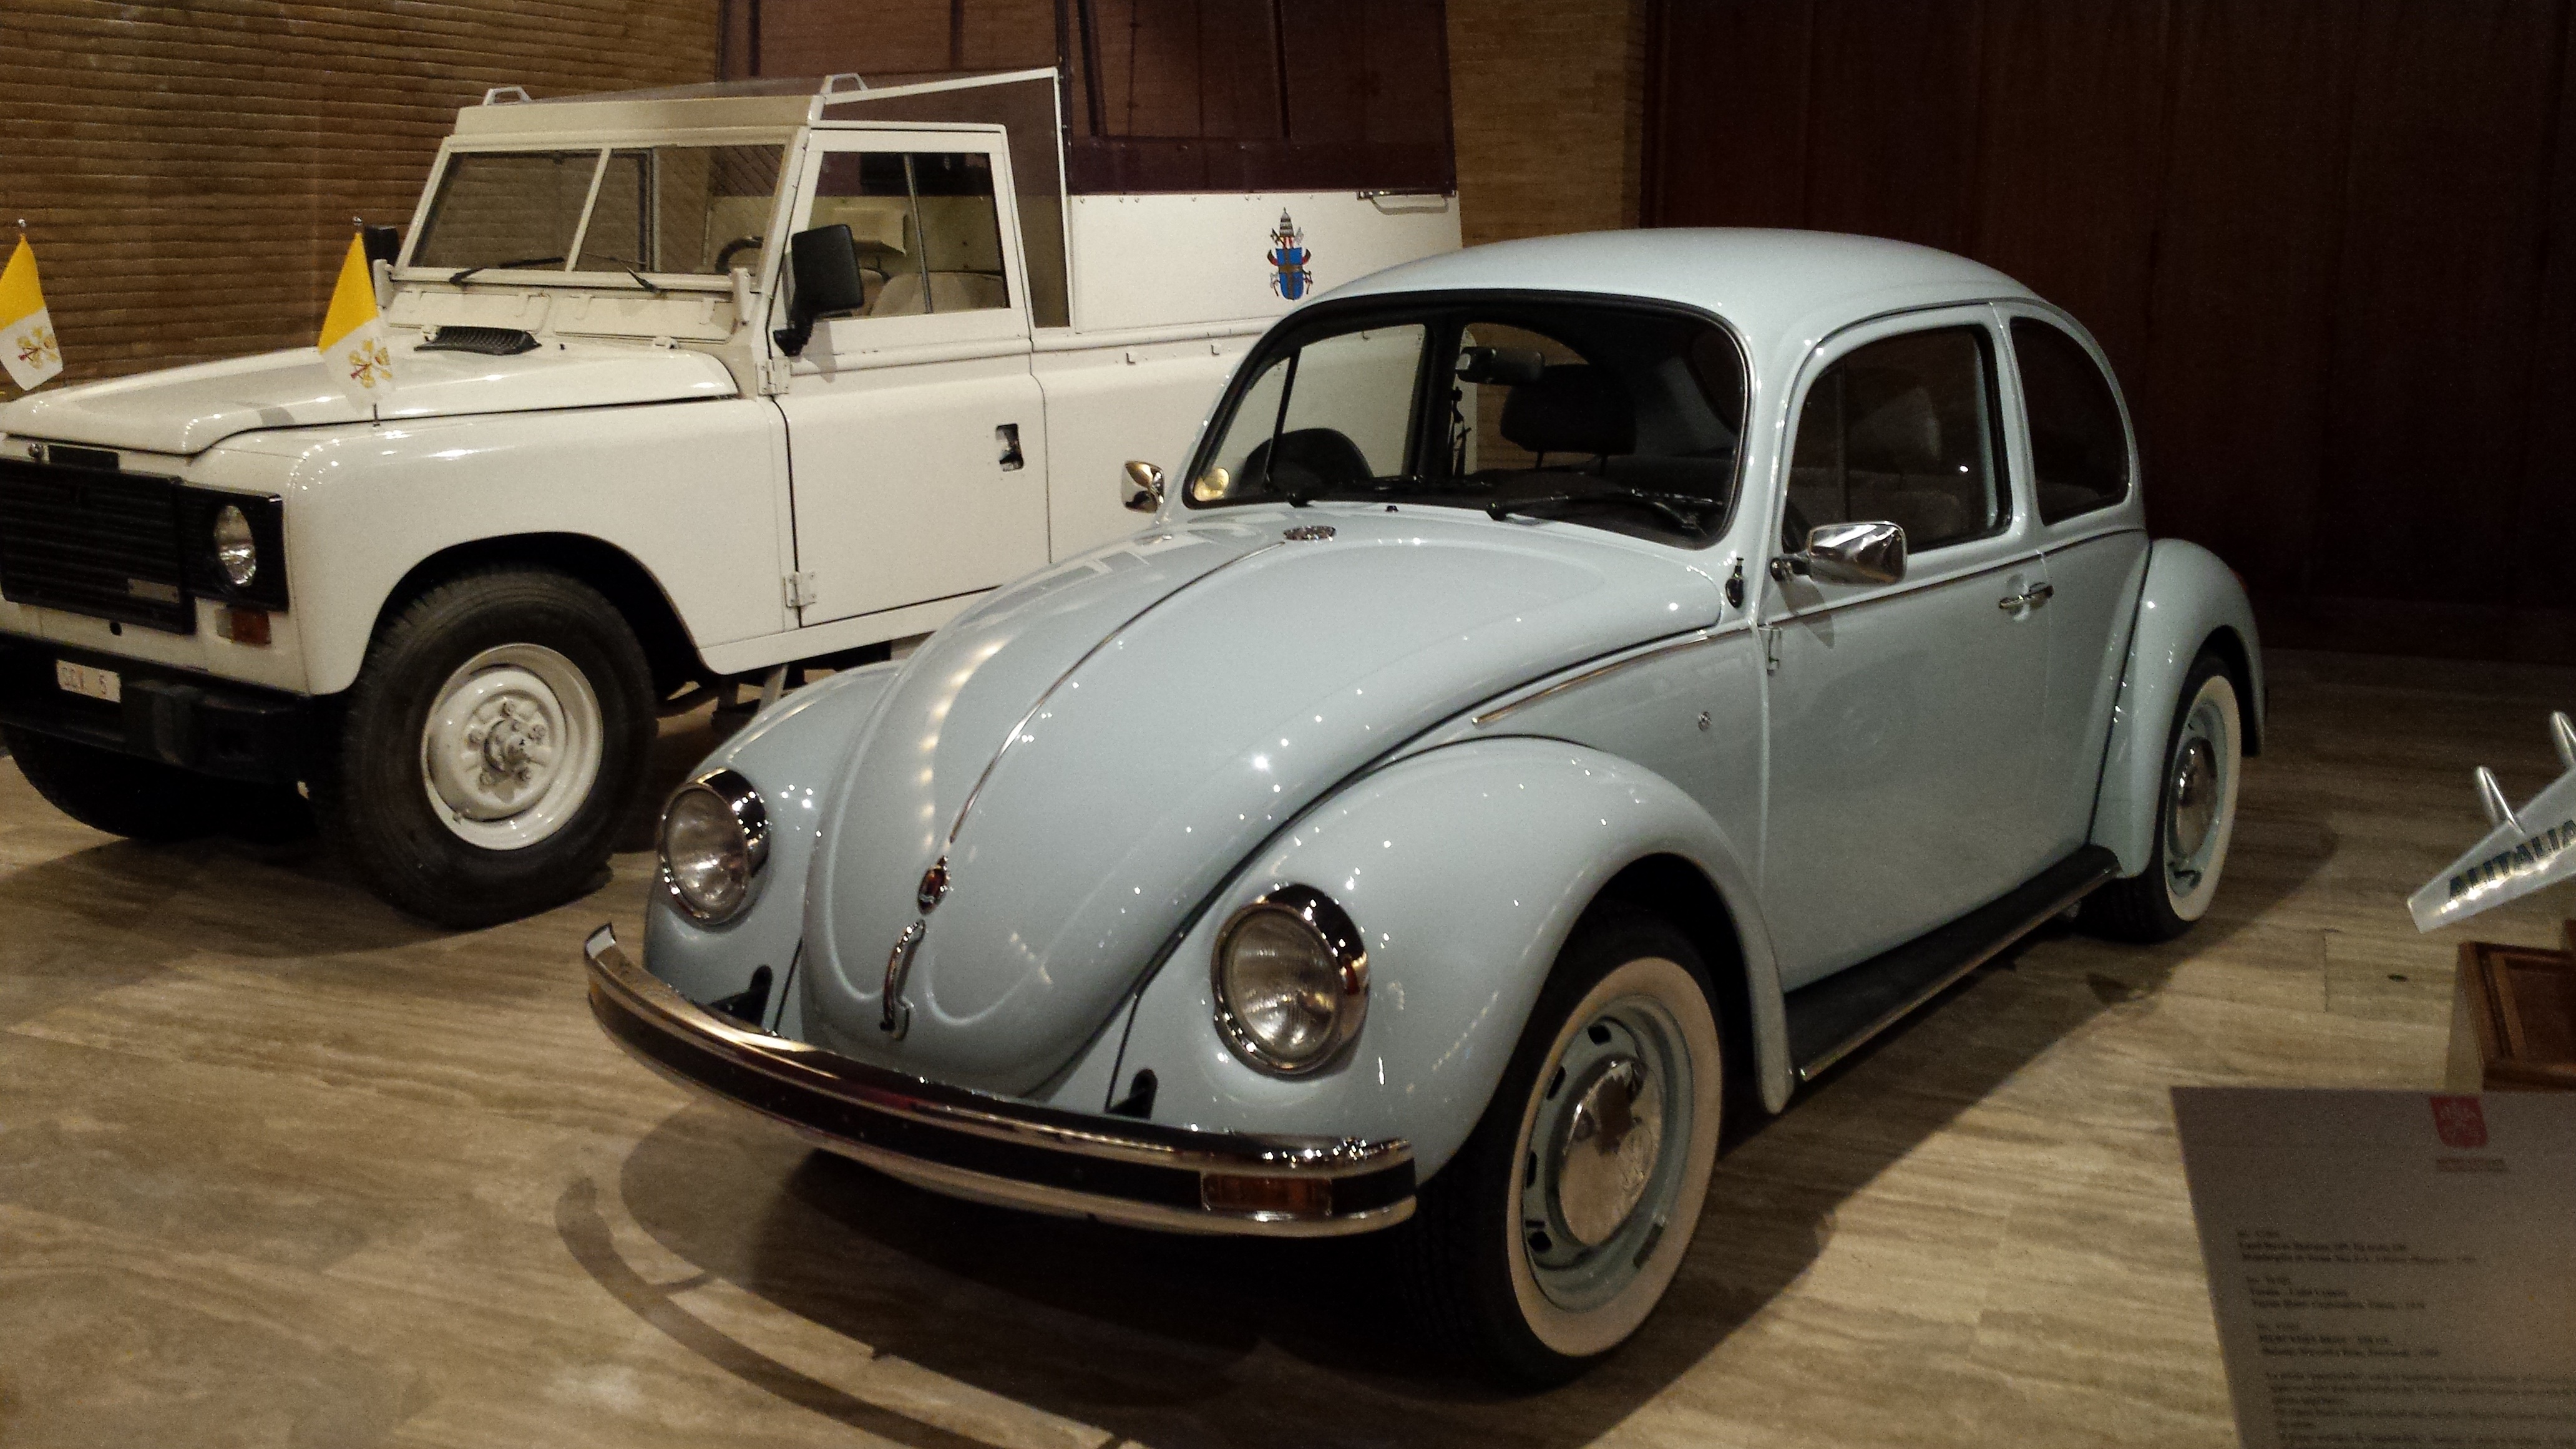
car, vw, volkswagen, old, vehicle, museum, motor vehicle, antique car, city car, land vehicle, volkswagen beetle, automobile make, compact car, automotive design, subcompact car, volkswagen type 14a